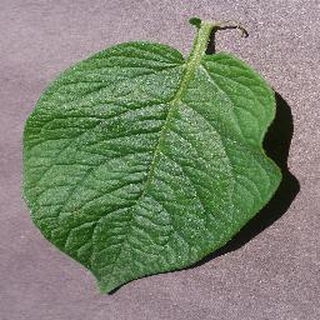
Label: healthy_potato